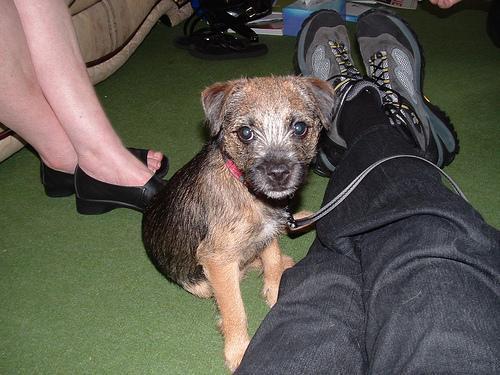
Border_terrier